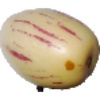
Label: pepino